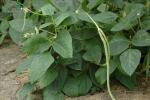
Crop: unknown
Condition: bean